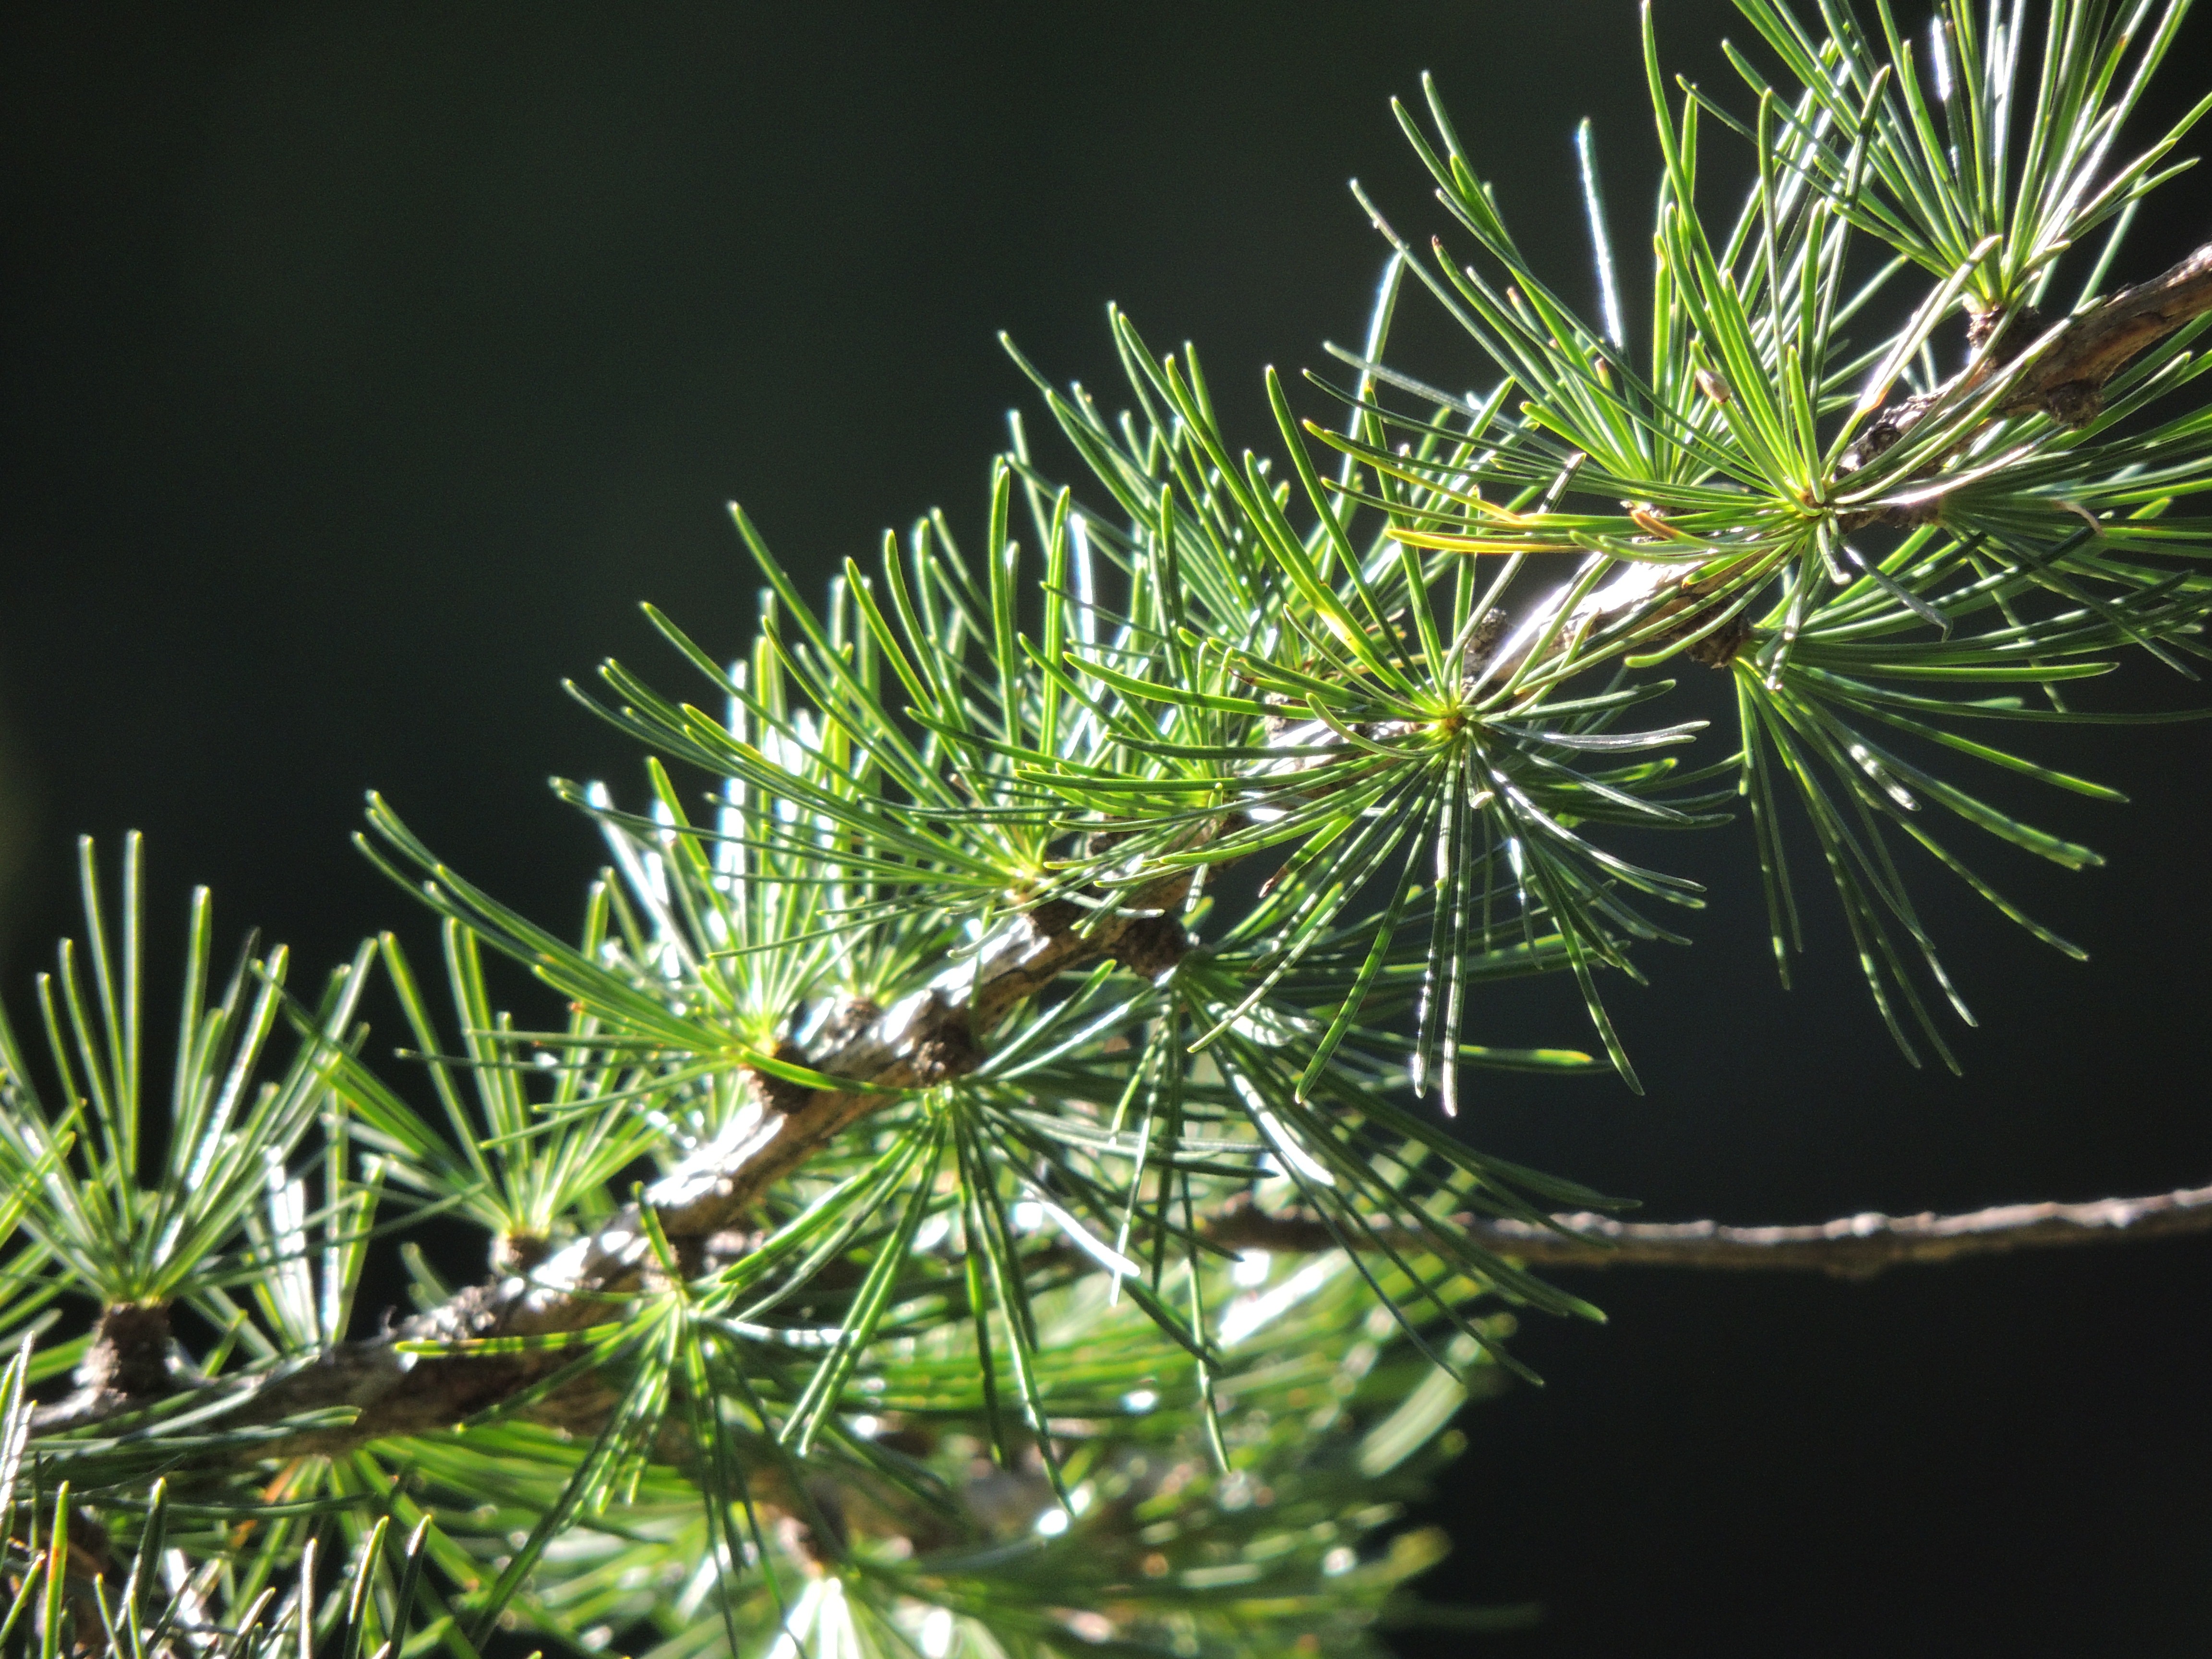
tree, nature, forest, branch, plant, leaf, flower, pine, green, evergreen, botany, fir, flora, twig, conifer, spruce, firs, larch, macro photography, pine family, woody plant, temperate coniferous forest, land plant